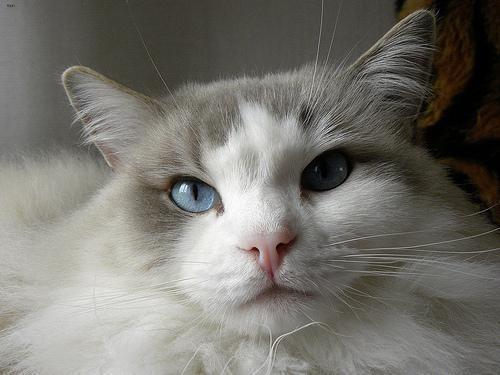
Ragdoll